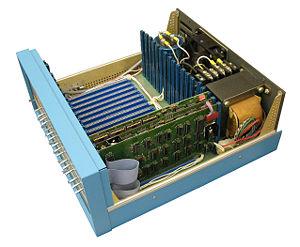
L'Altair 8800 du constructeur américain MITS est un micro-ordinateur basé sur le microprocesseur Intel 8080 et vendu en kit électronique à quelques milliers d'exemplaires pour les particuliers en 1975.